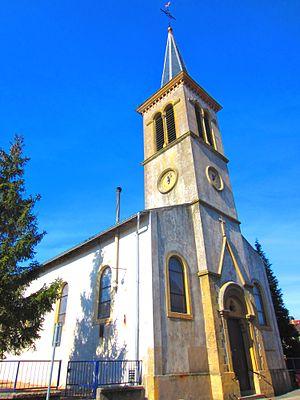
Eglise Sanry Vigy
Sanry-lès-Vigy est une commune française située dans le département de la Moselle, en région Grand Est. La commune possède l’écart de Méchy.